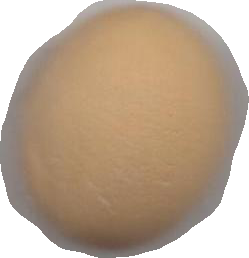
Variety: Grobogan